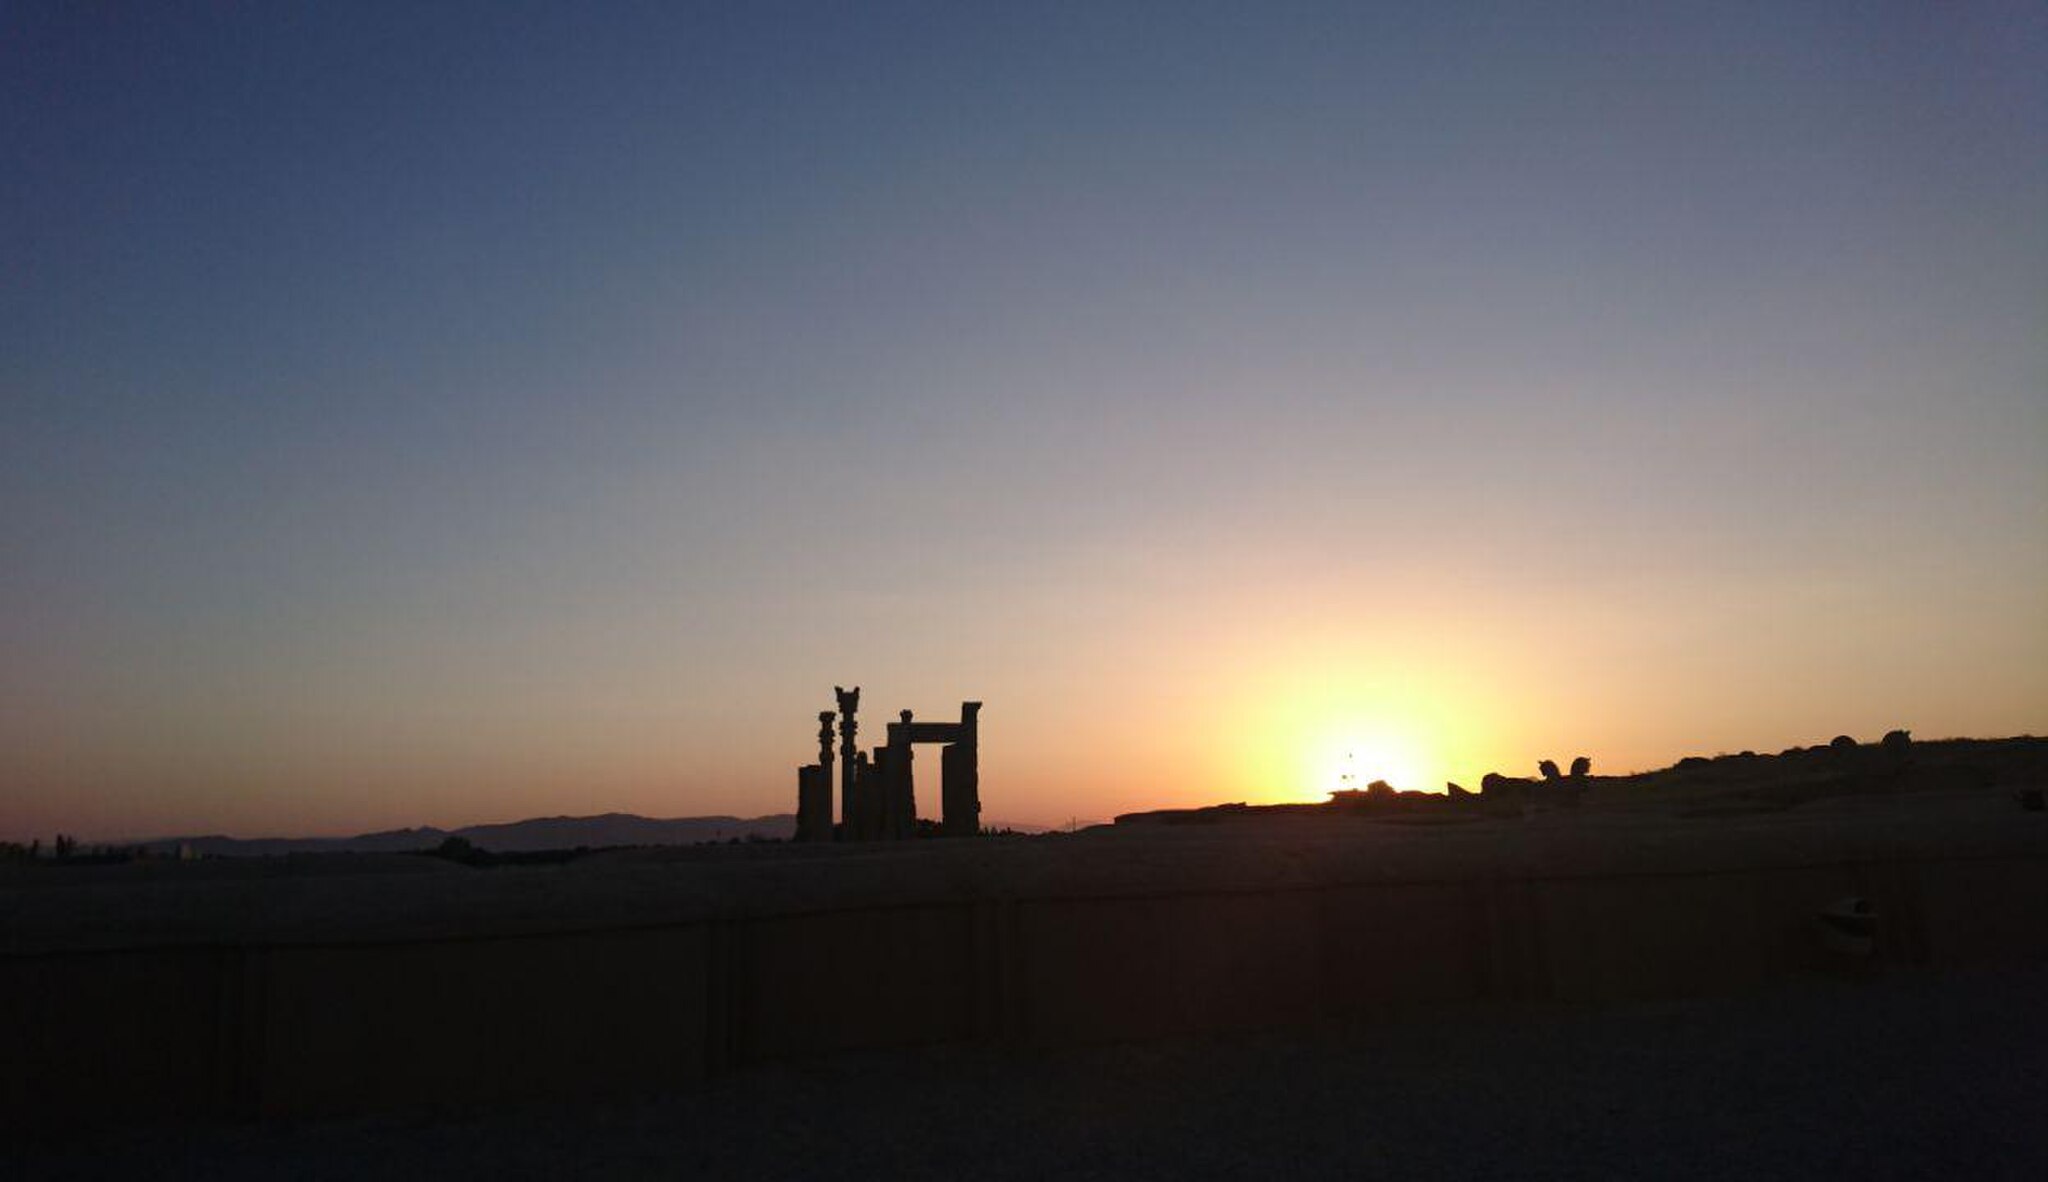
Title: TakhteJamshid2
Date: 2017-09-05
Categories: Self-published work, Images from Wiki Loves Monuments 2017, Cultural heritage monuments in Iran with known IDs, Sunsets of Persepolis, Uploaded via Campaign:wlm-ir, Images from Wiki Loves Monuments 2017 in Iran, Images from Wiki Loves Monuments in Marvdasht, 2017 in Persepolis, Remote views of Gate of All Nations